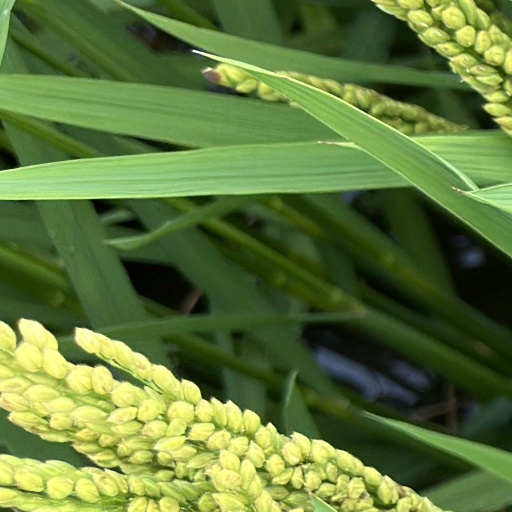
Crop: rice